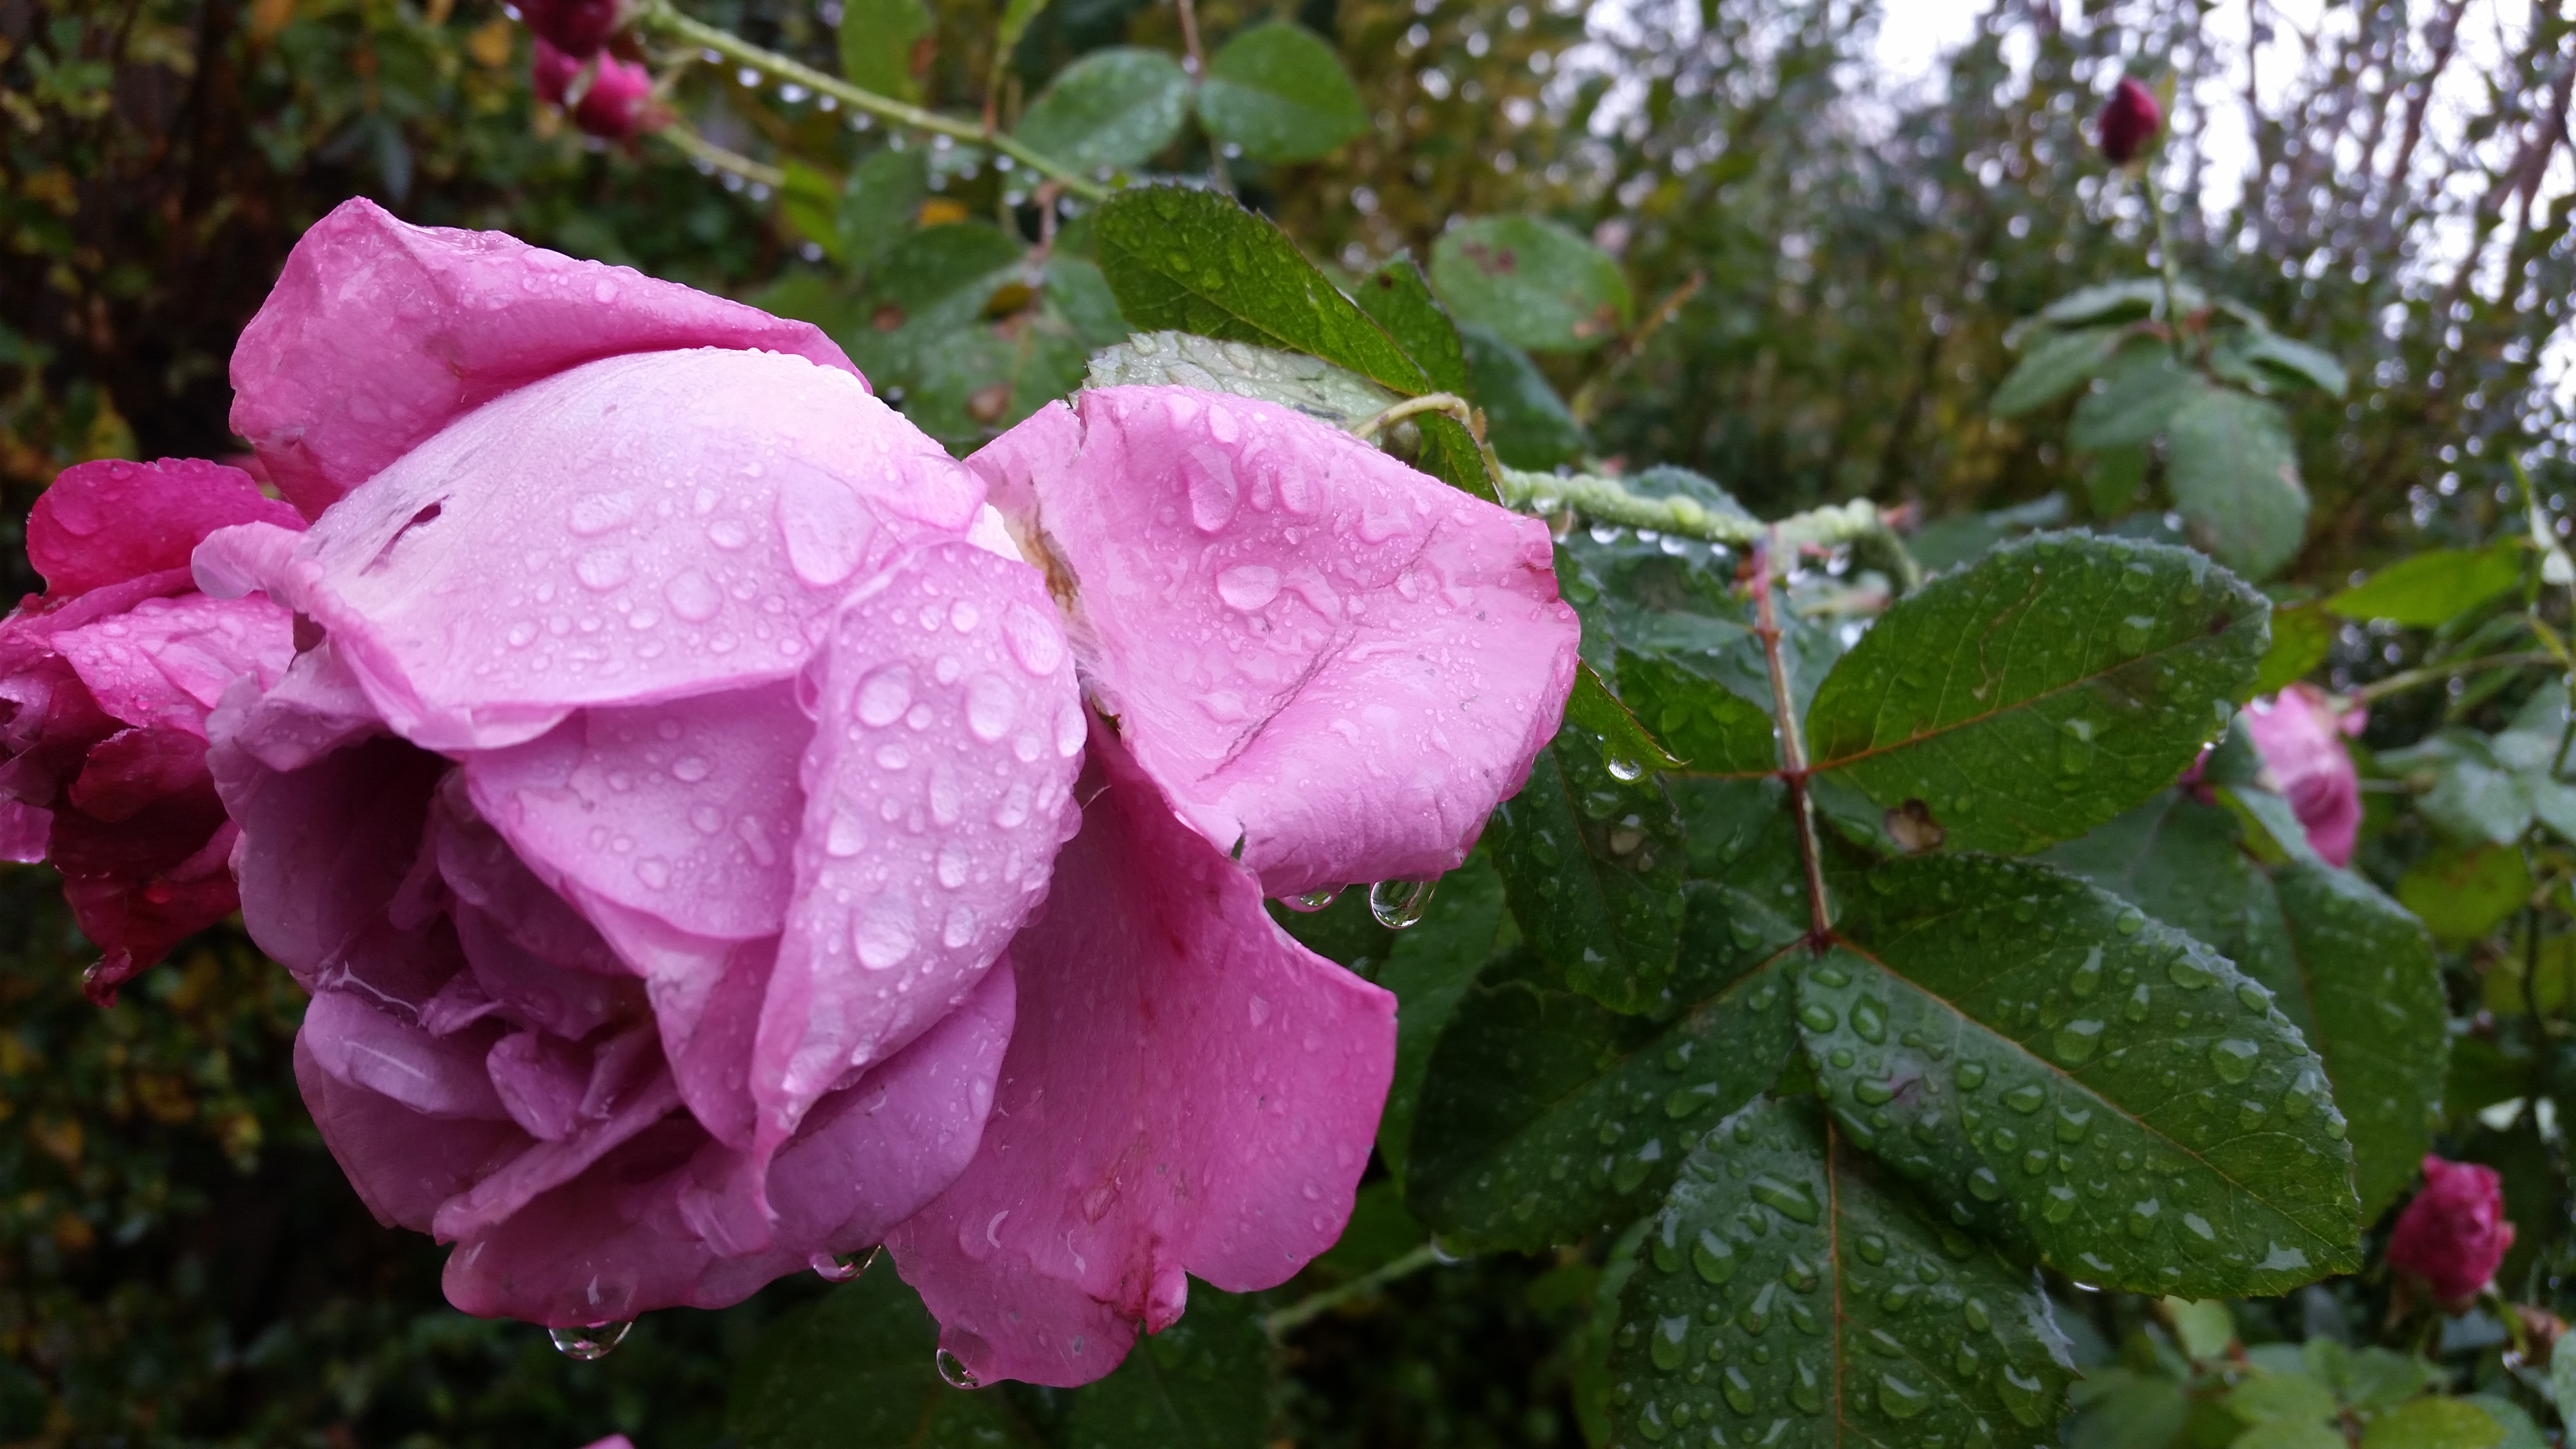
nature, raindrops, flowers, trees, rose family, pink, flower, rose, plant, flowering plant, flora, floribunda, rosa centifolia, garden roses, leaf, petal, rose order, camellia sasanqua, shrub, rosa wichuraiana, china rose, moisture, rosa canina, japanese camellia, spring, annual plant, prickly rose, busy lizzie, blossom, subshrub, camellia, theaceae, garden